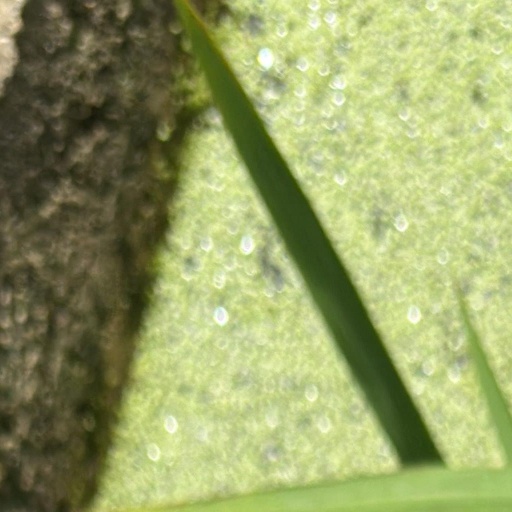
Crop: rice